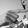
ASL letter: G